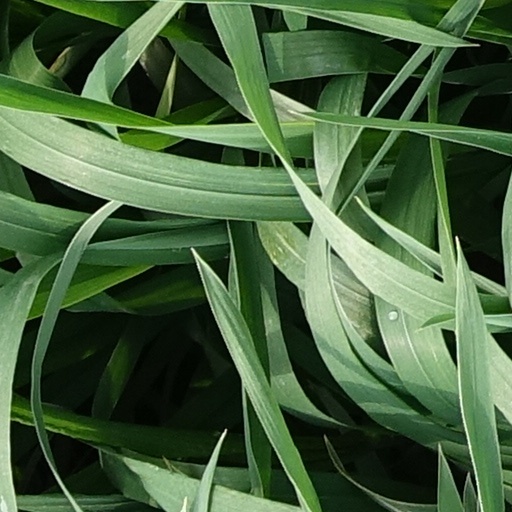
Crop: wheat